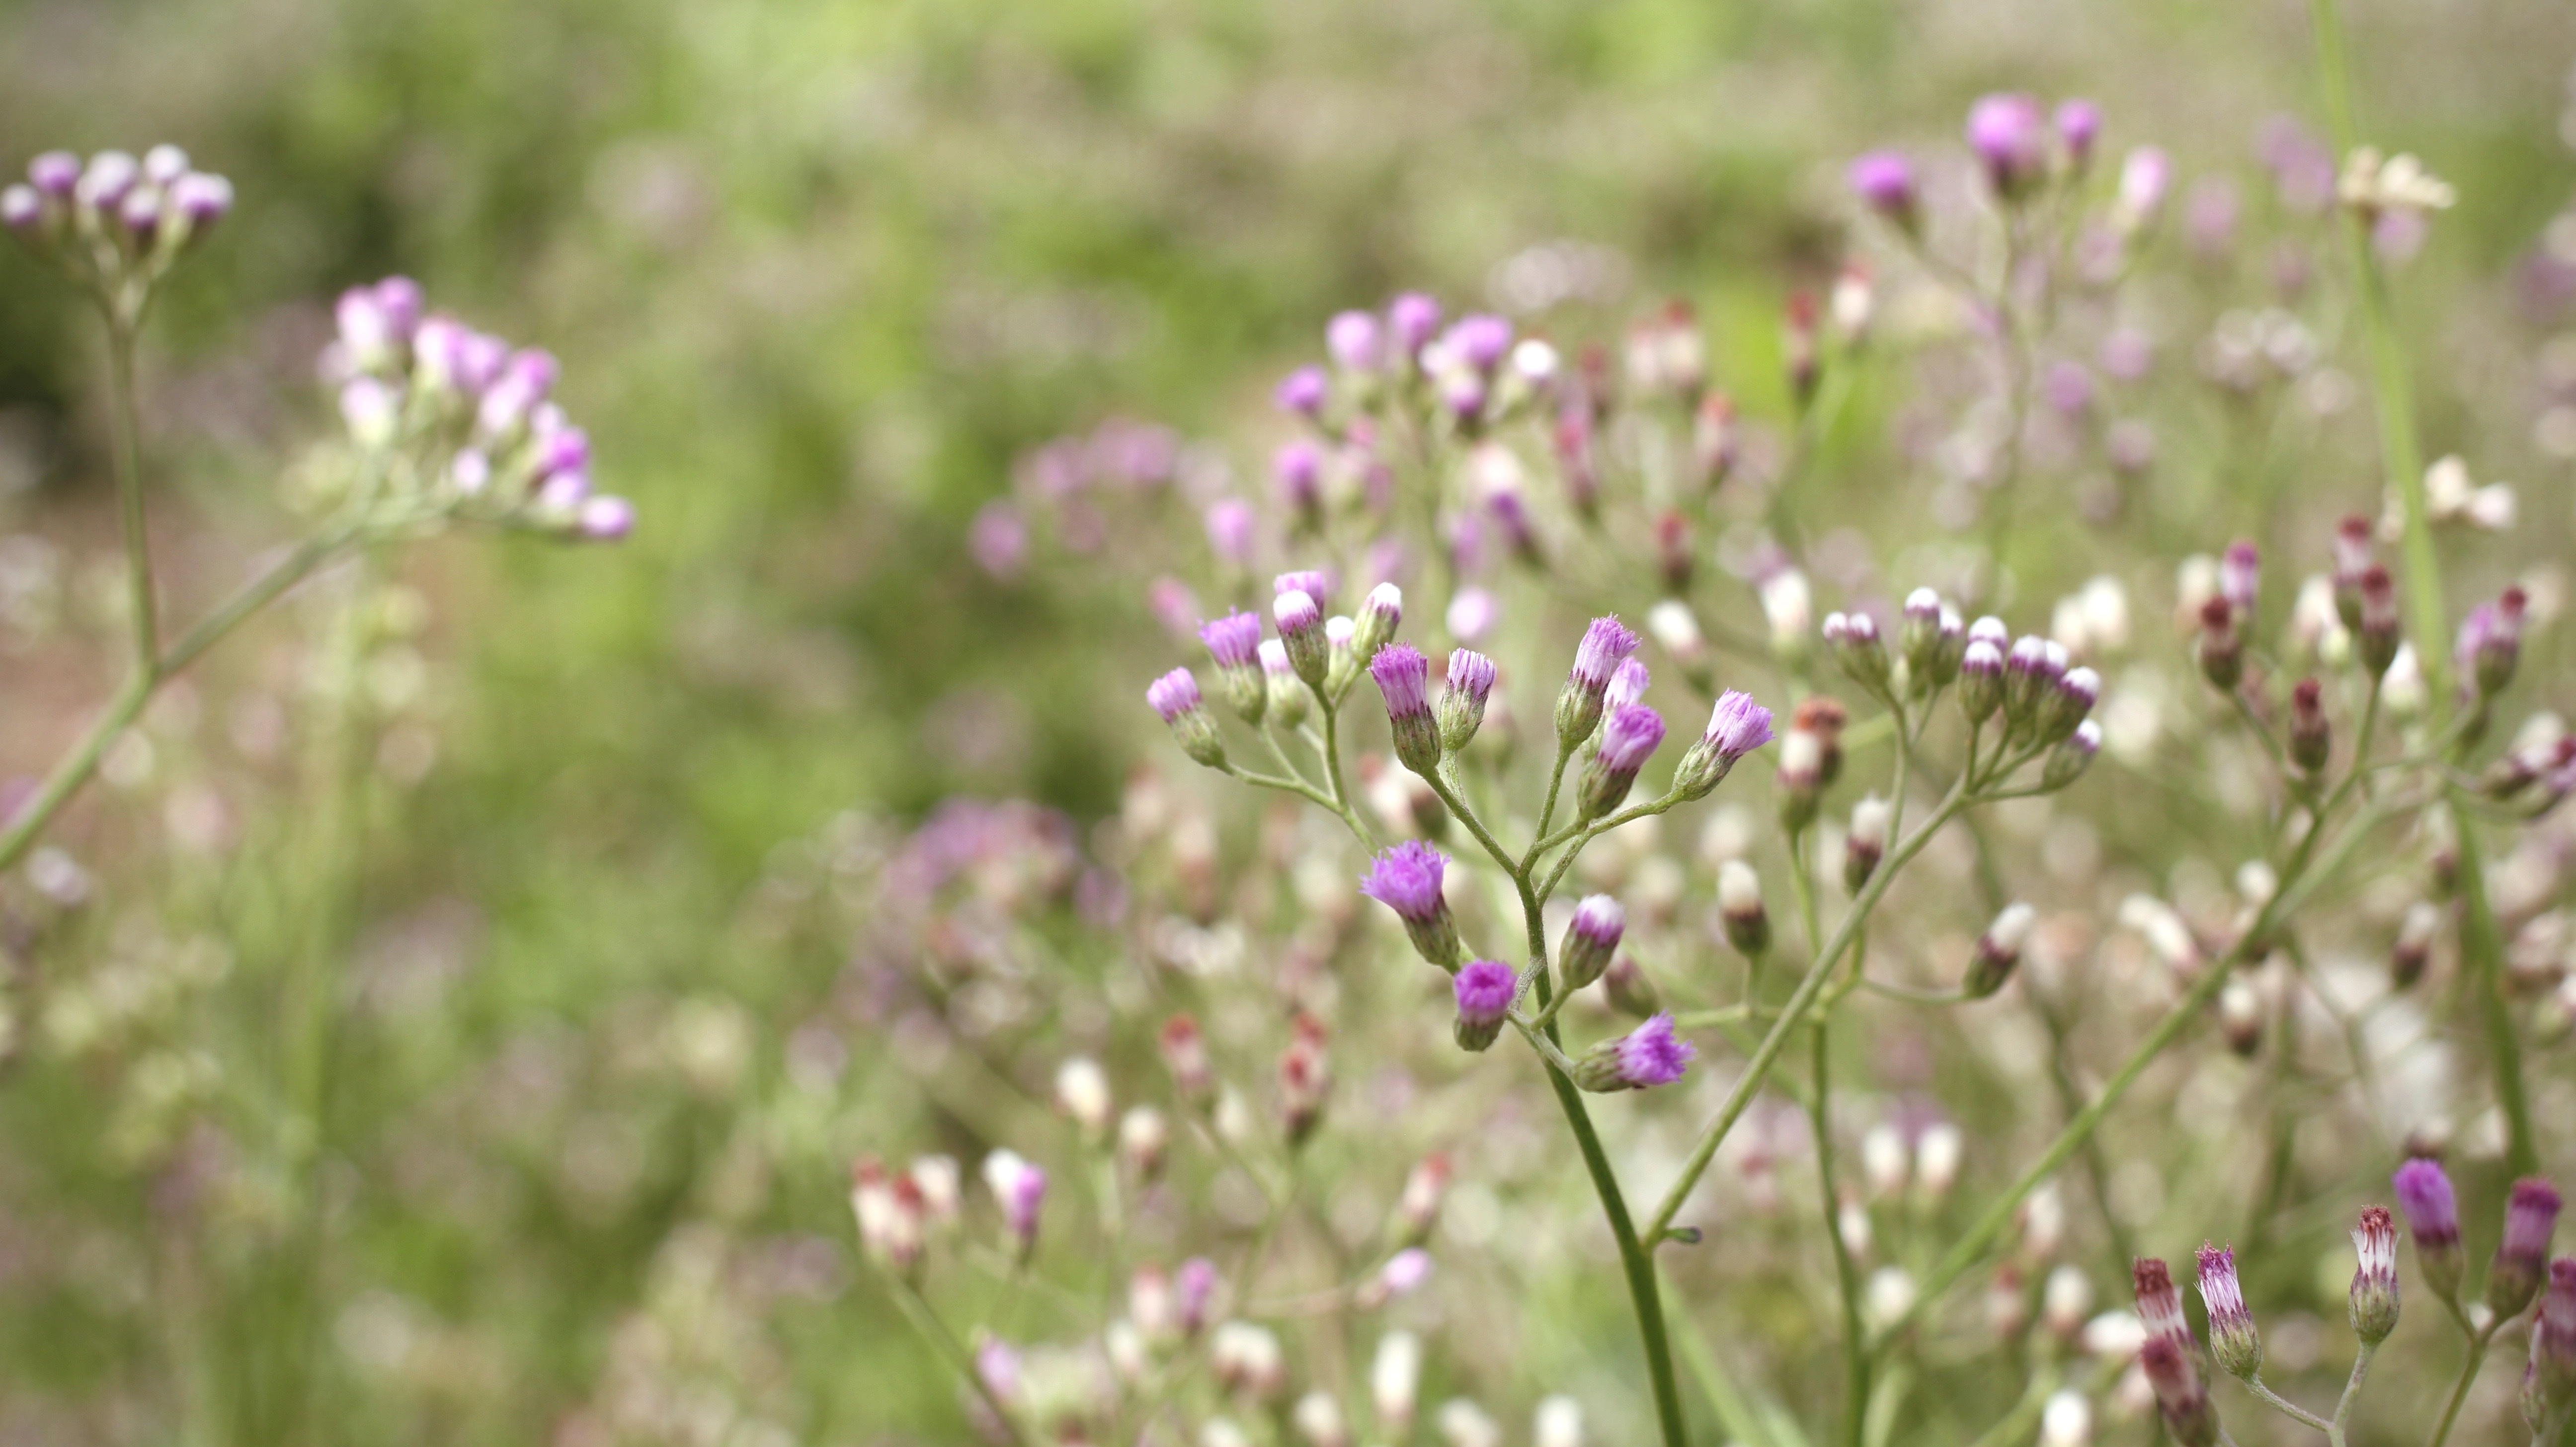
nature, grass, blossom, plant, meadow, prairie, flower, food, herb, produce, botany, flora, lavender, wildflower, macro photography, flowering plant, grass family, land plant, english lavender, breckland thyme, centaurium